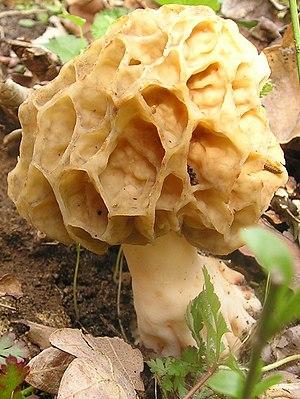
Chez les champignons basidiomycètes et ascomycètes, le chapeau, appelé aussi piléus, est la partie du sporophore qui renferme les organes de fructification. Il est composé de trois tissus : la cuticule, qui est une membrane de surface, l'hyménophore qui constitue la chair du champignon et l'hyménium qui produit les spores. Ce dernier peut être lisse, formé de plis, de lames, de tubes ou d'aiguillons.
Les morilles sont un genre de champignons ascomycètes de la famille des Morchellaceae.
Morchella rotunda, de son nom vernaculaire, la Morille ronde ou Morille blonde est un champignon pézizomycète excellent comestible, du genre Morchella et de la famille des Morchellaceae.